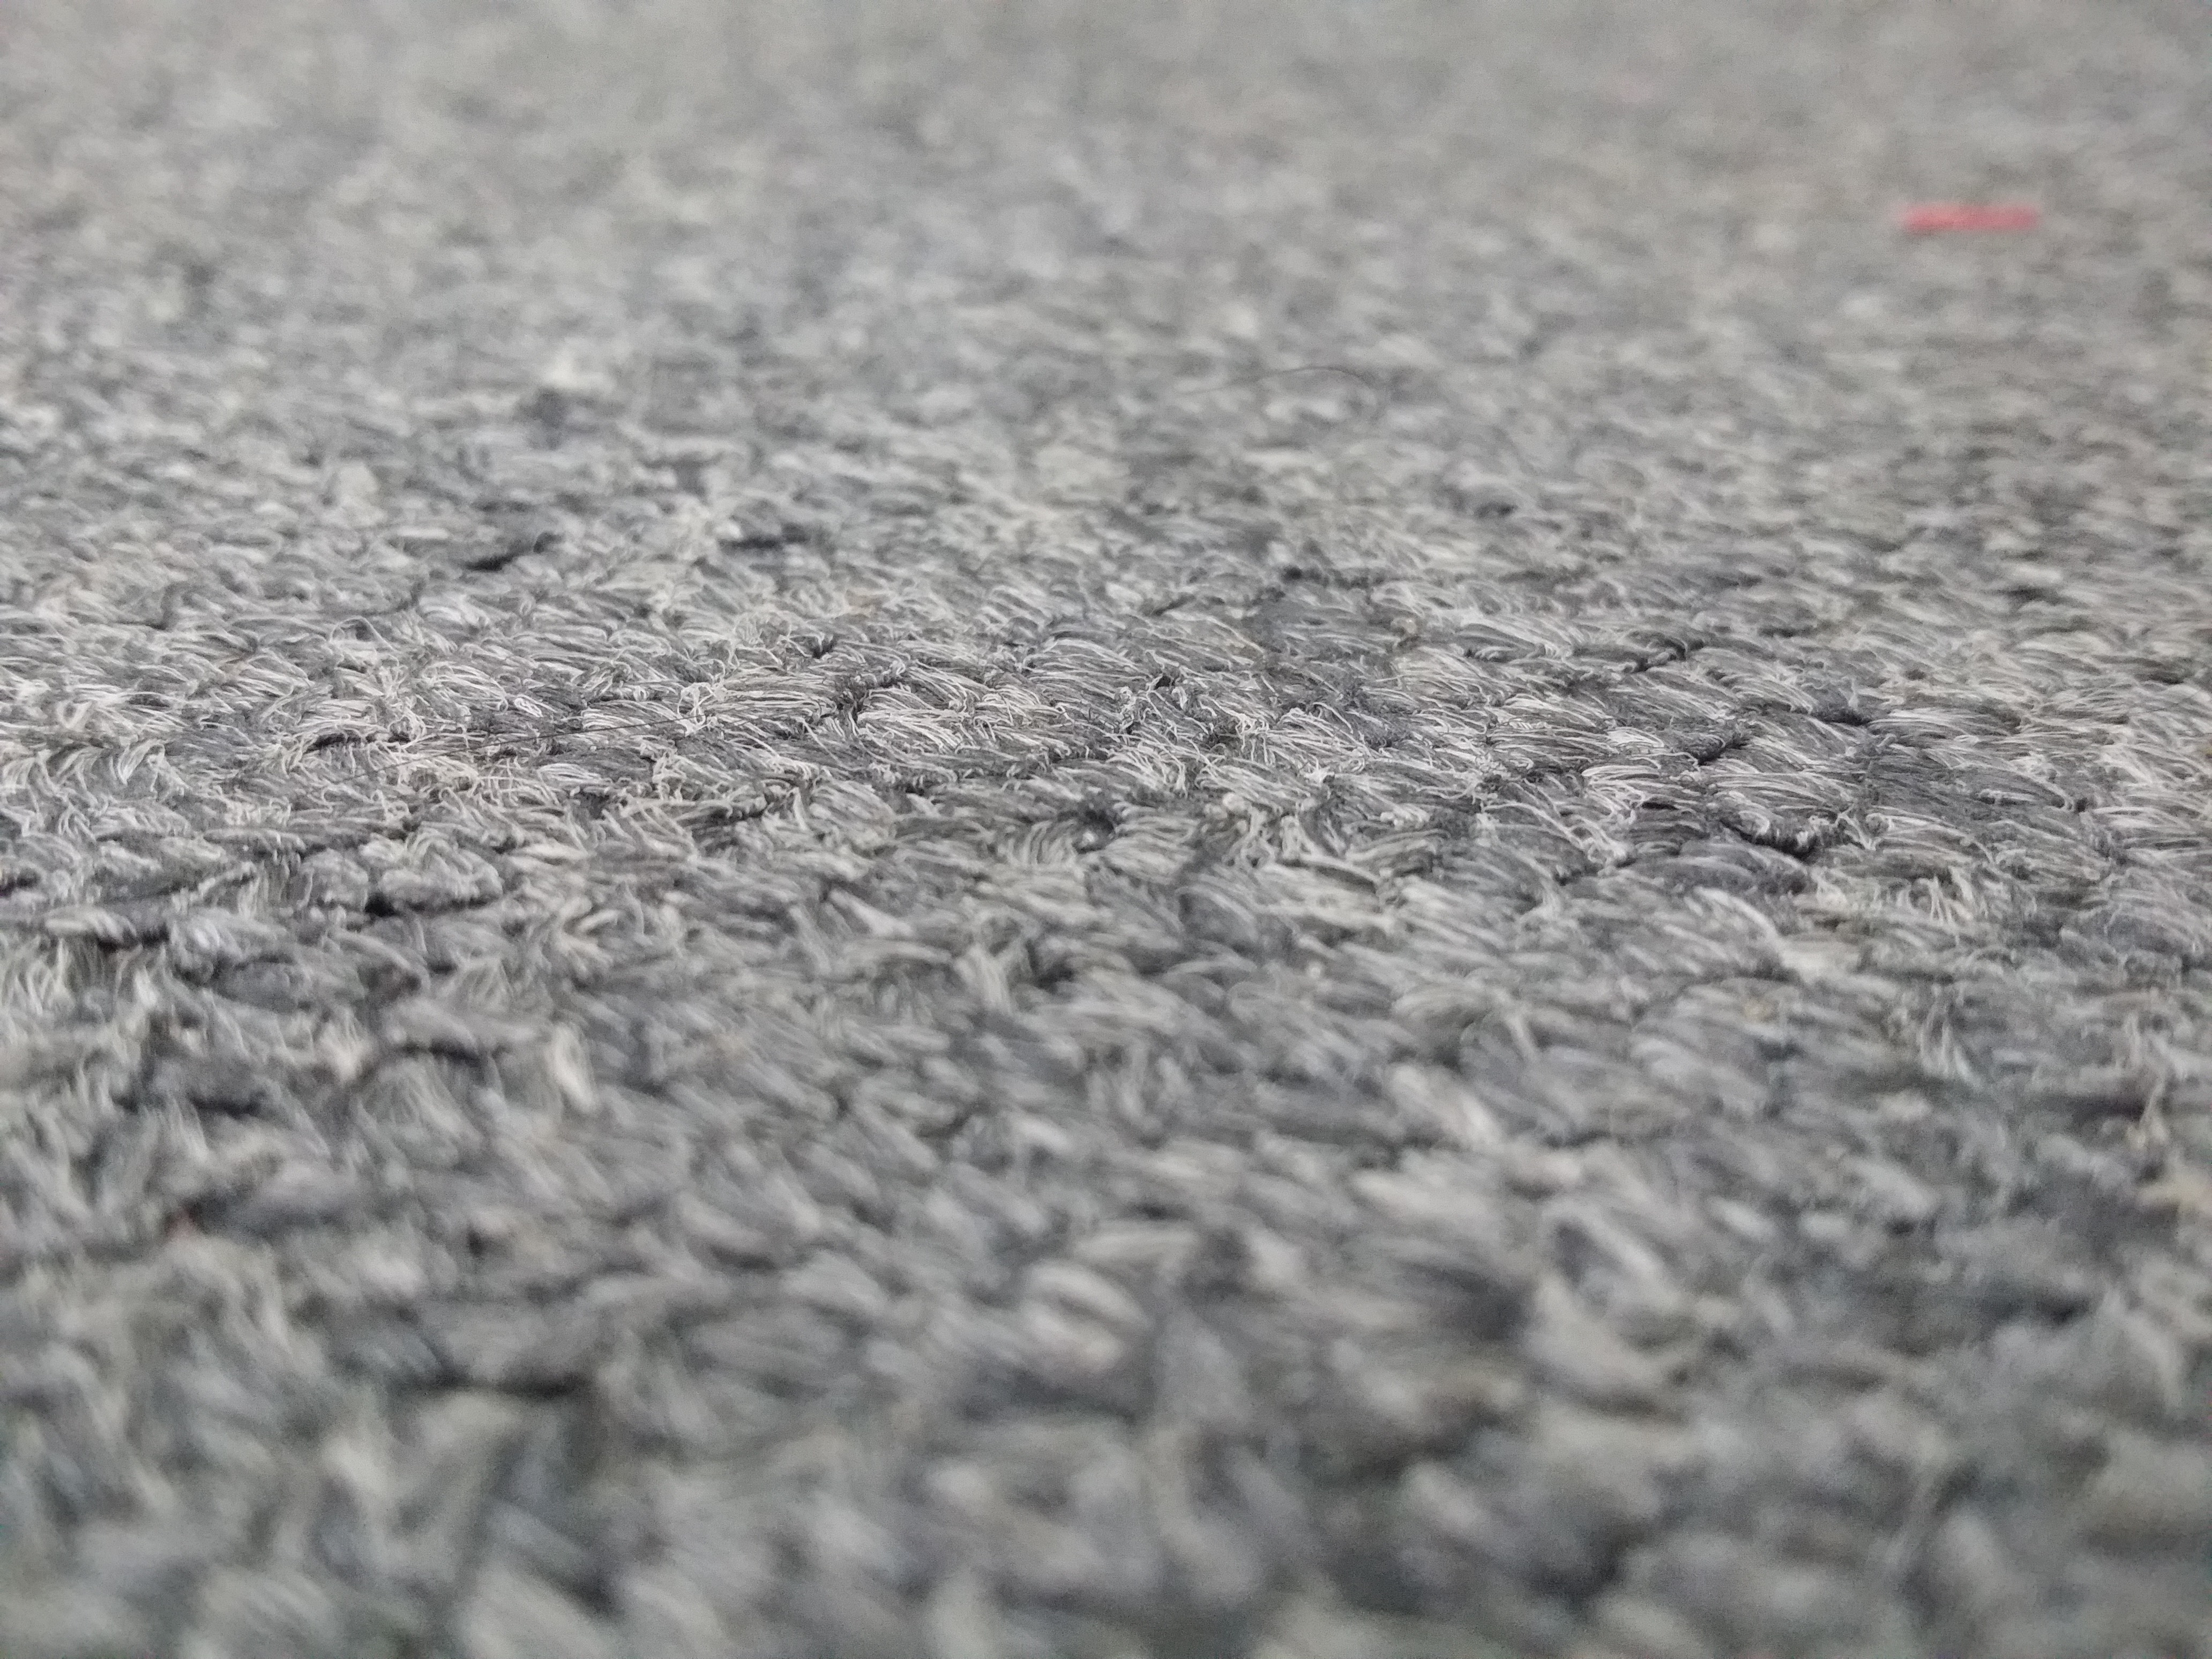
macro, carpet, road surface, asphalt, texture